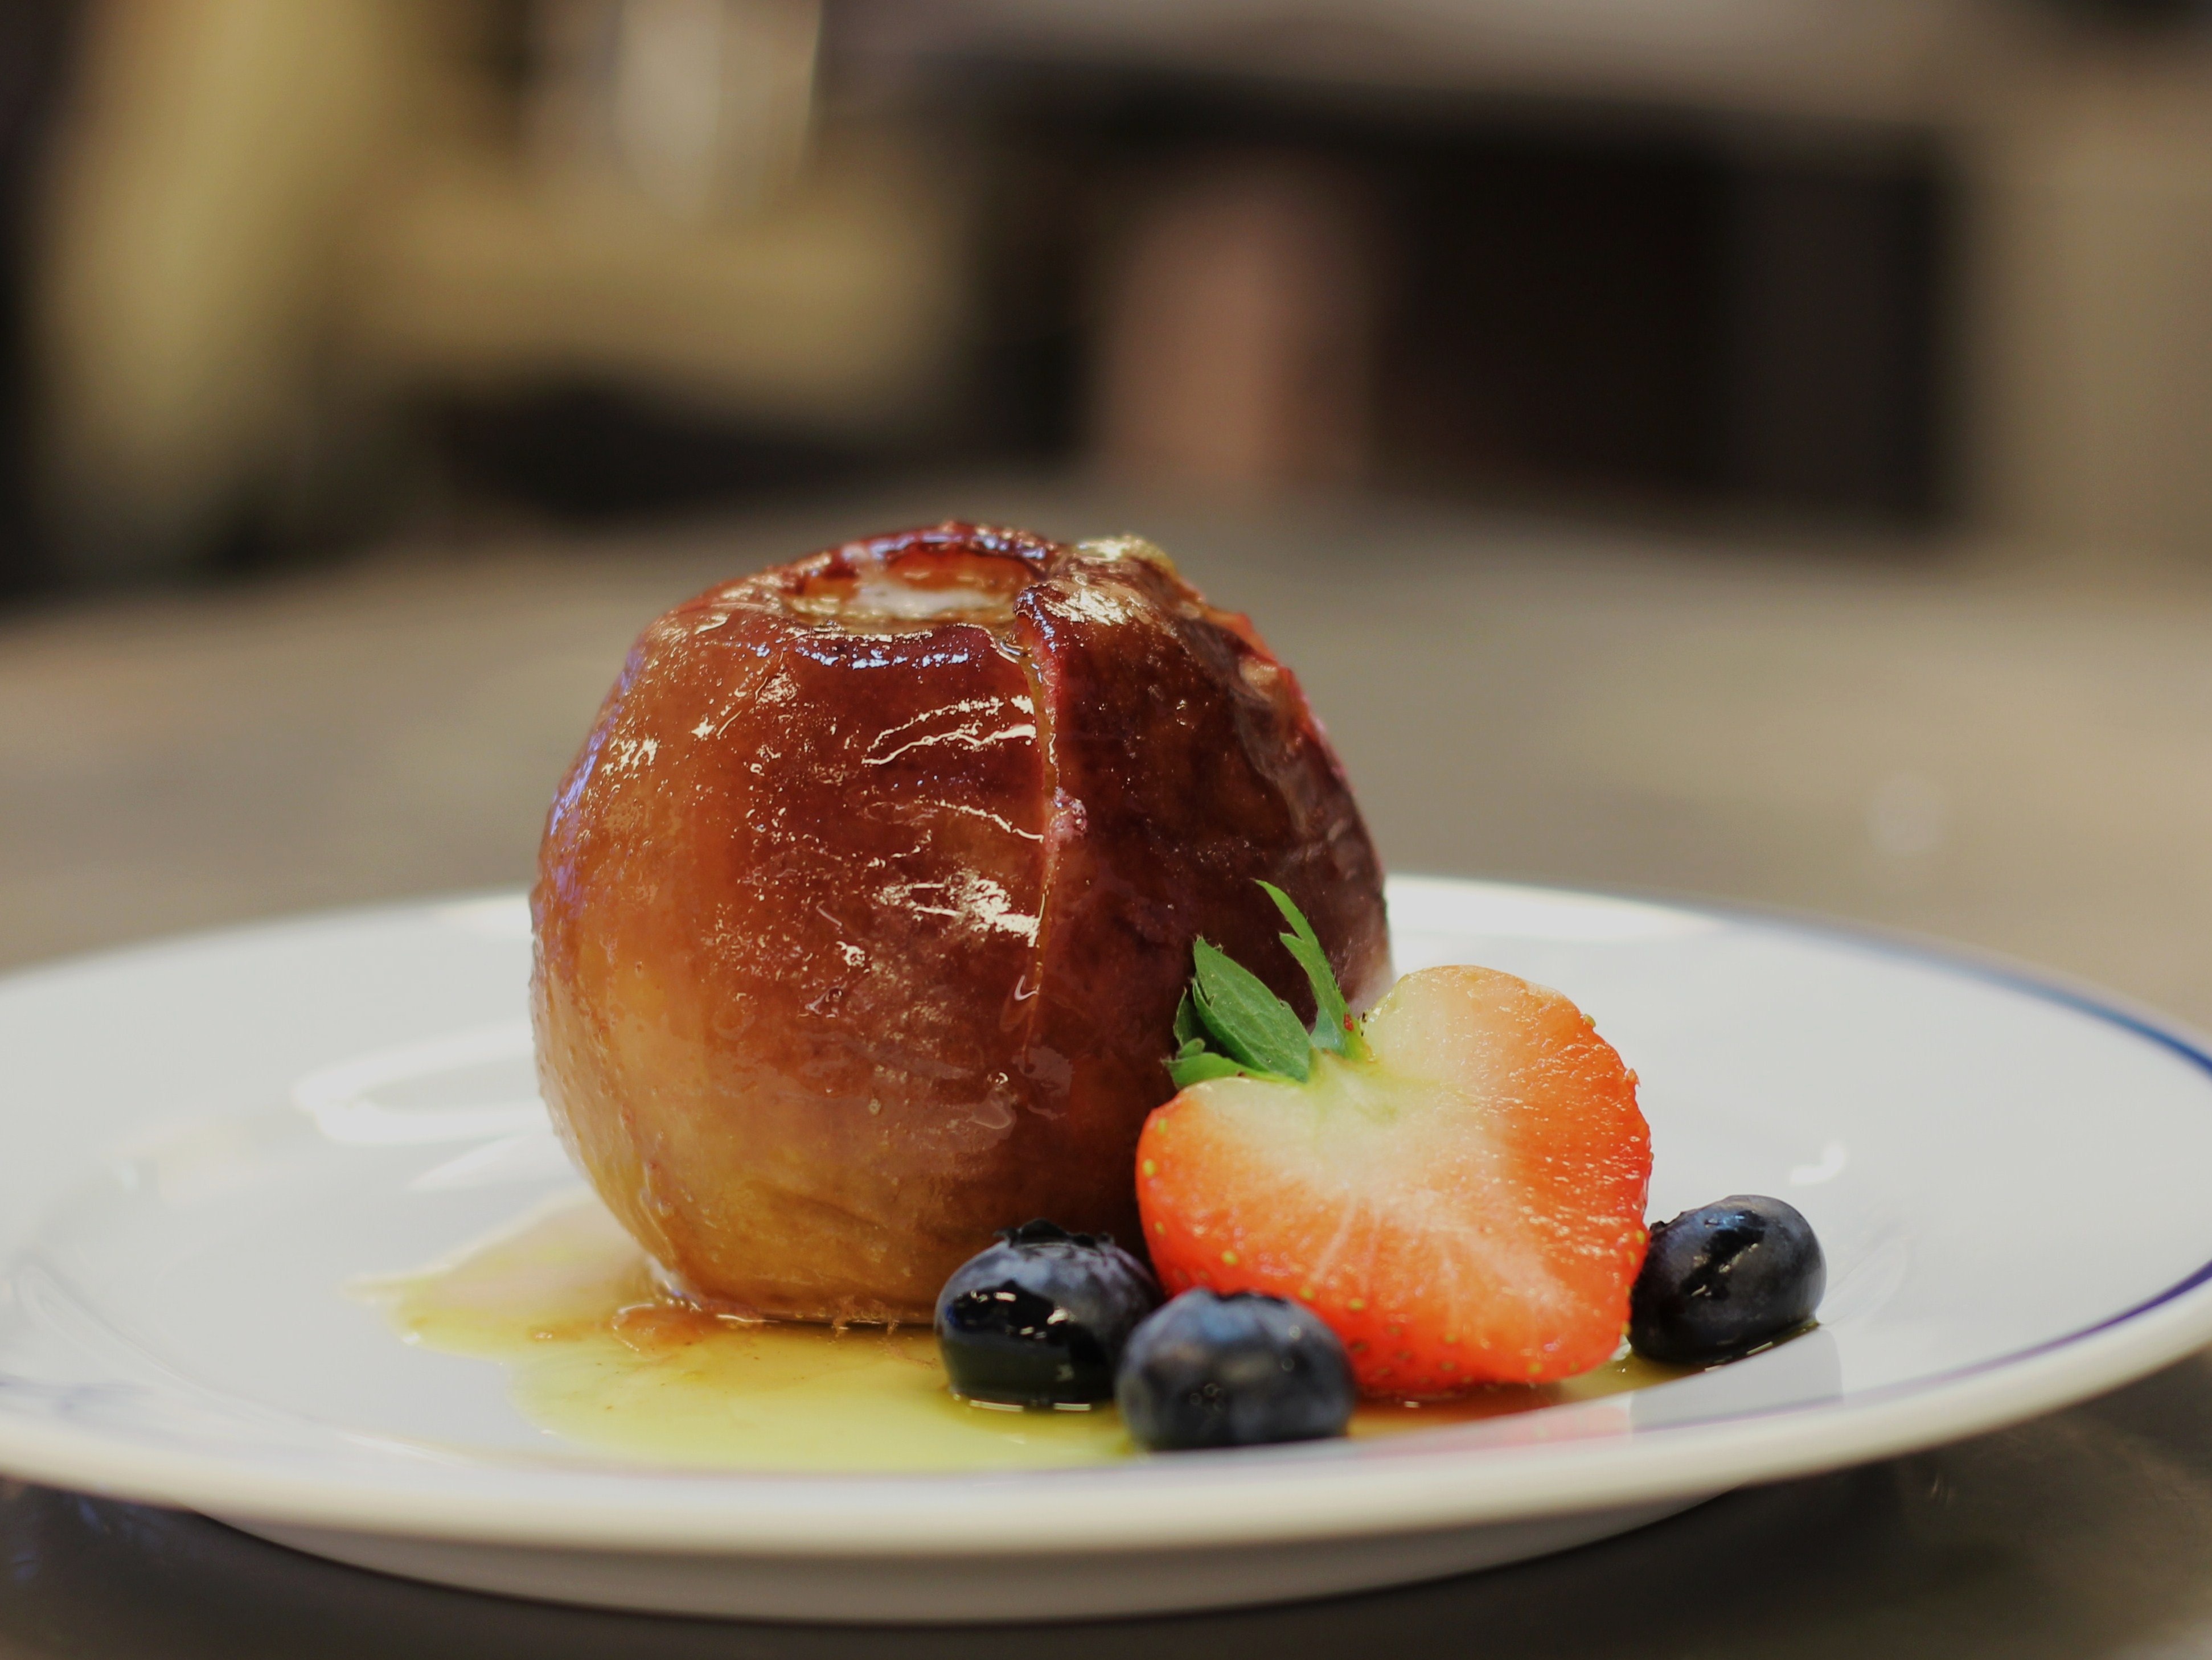
plant, fruit, dish, meal, food, produce, breakfast, dessert, cuisine, vanilla, flowering plant, supported by apple